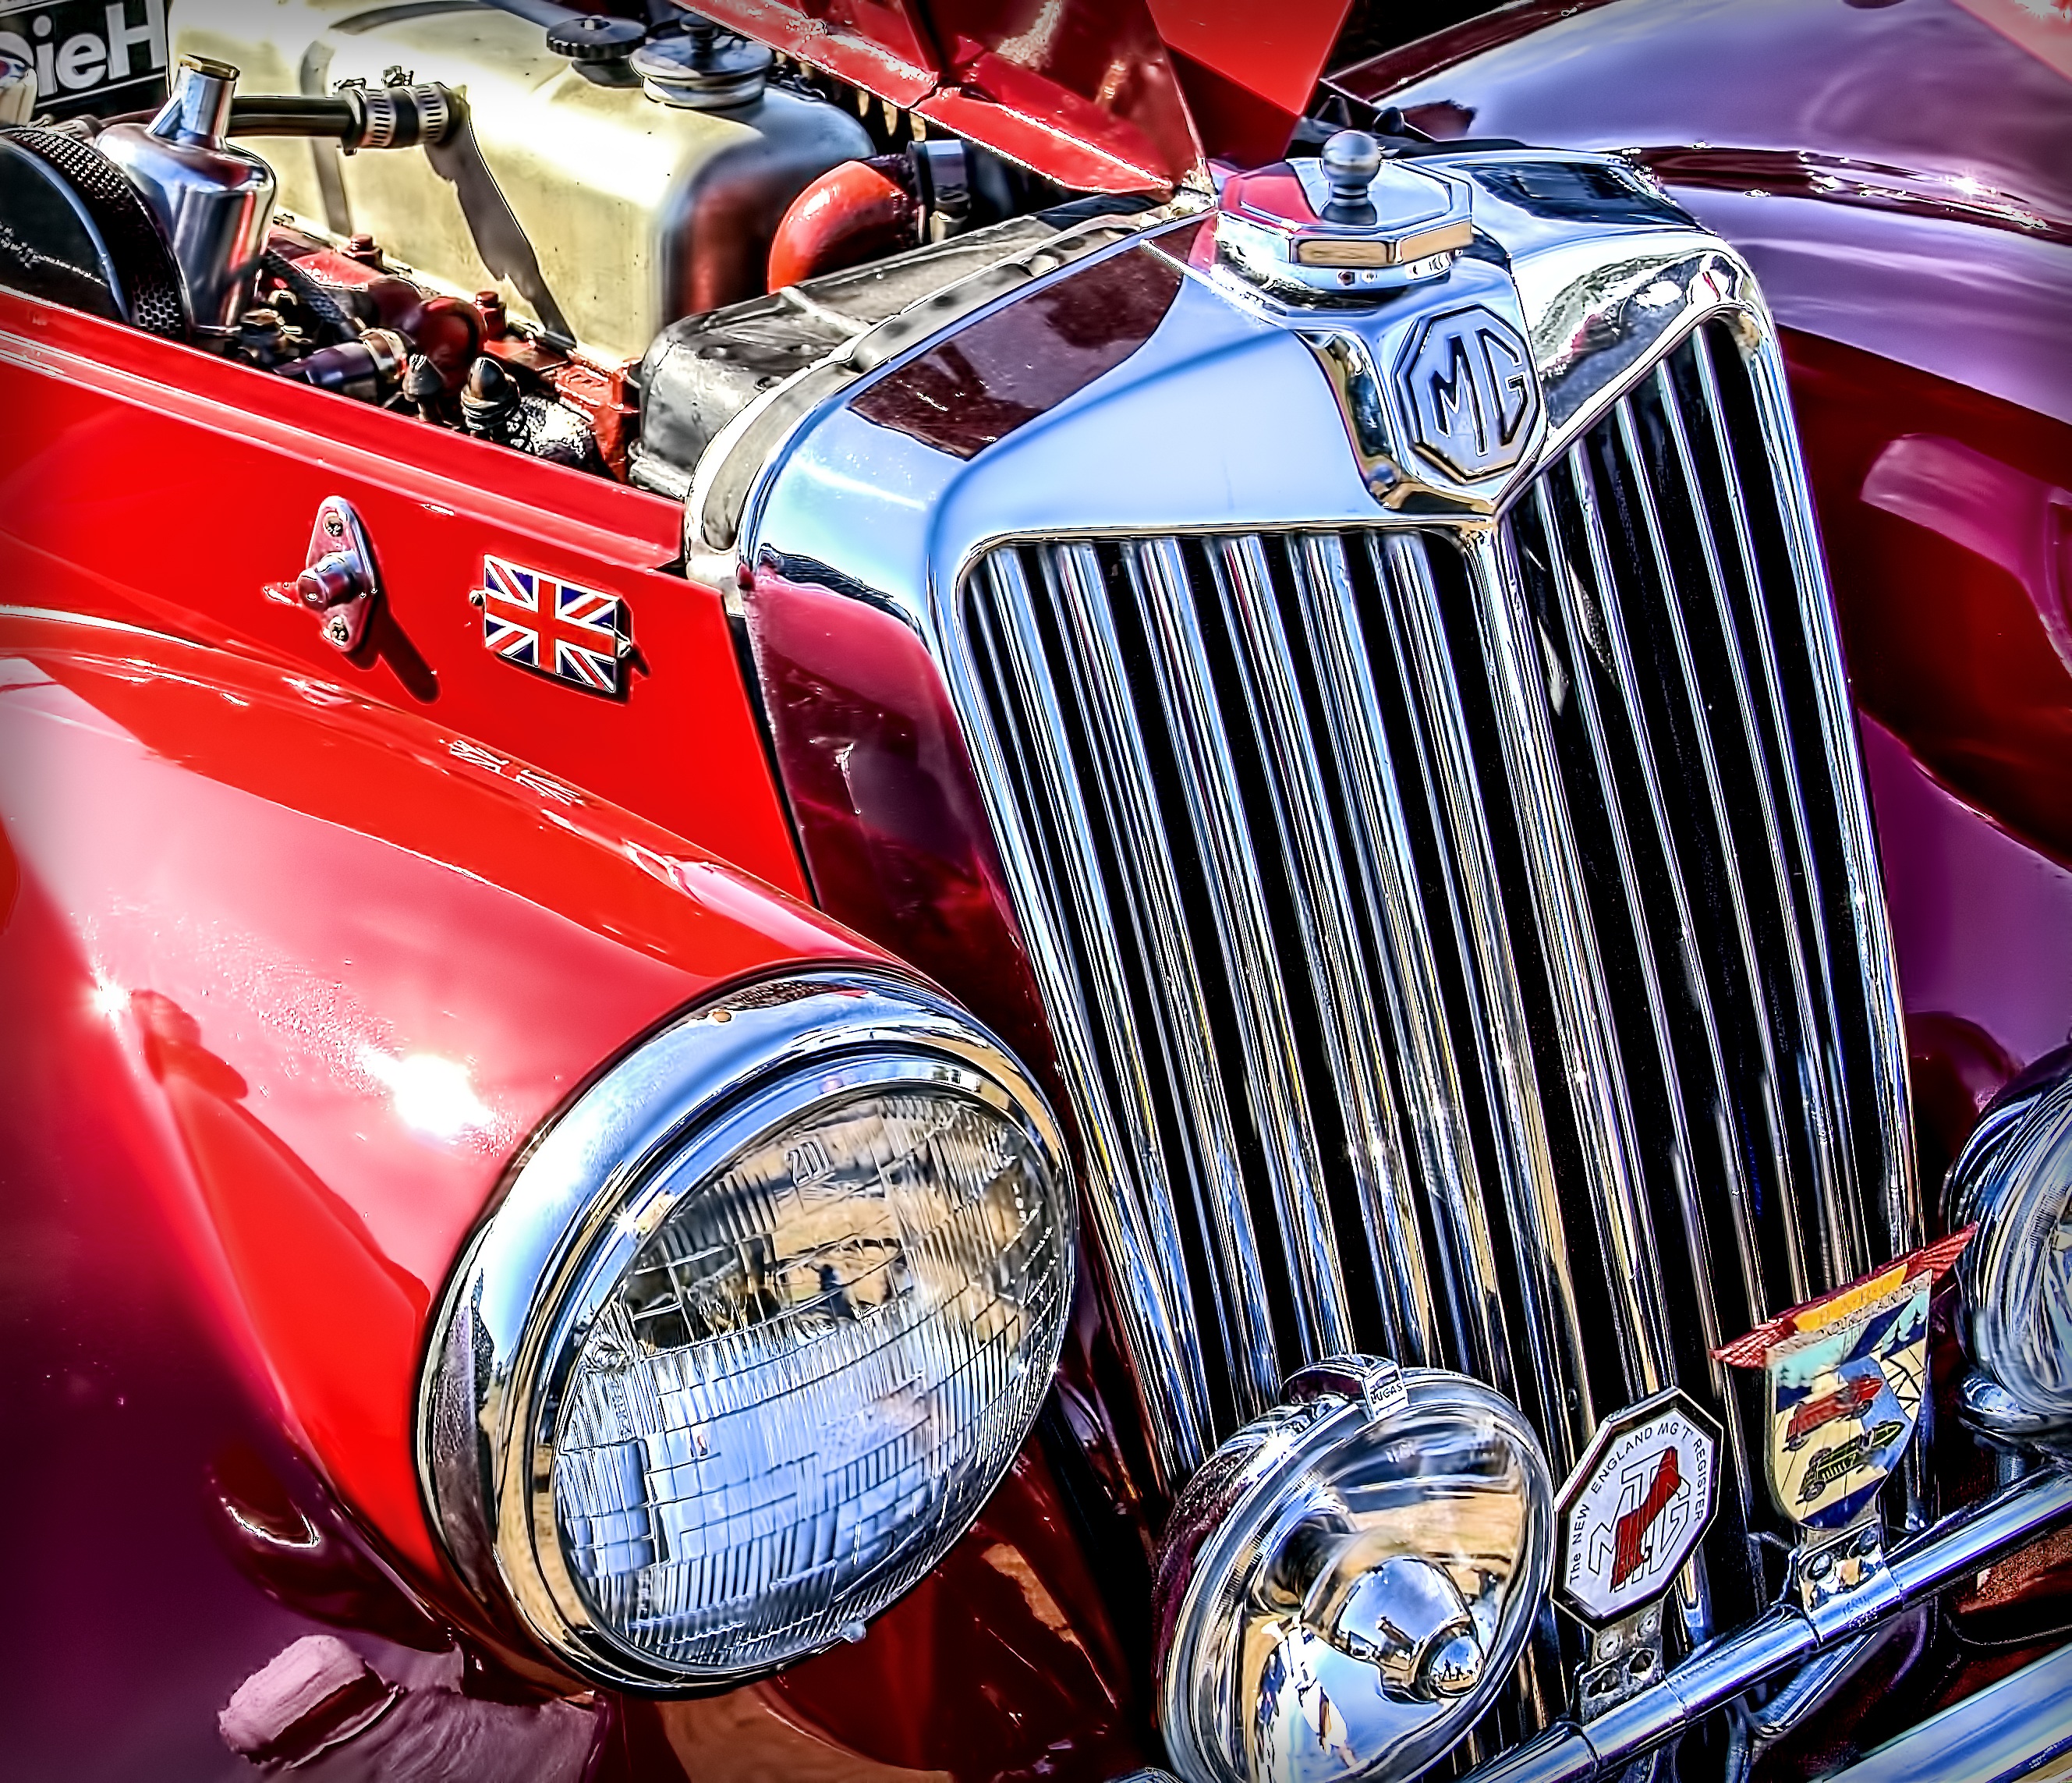
car, vintage, automobile, retro, old, transportation, vehicle, auto, nostalgia, historic, automotive, motor vehicle, vintage car, chrome, engine, classic, exhibition, shiny, mg, antique car, car show, hot rod, auto show, land vehicle, automobile make, automotive design, luxury vehicle, custom car